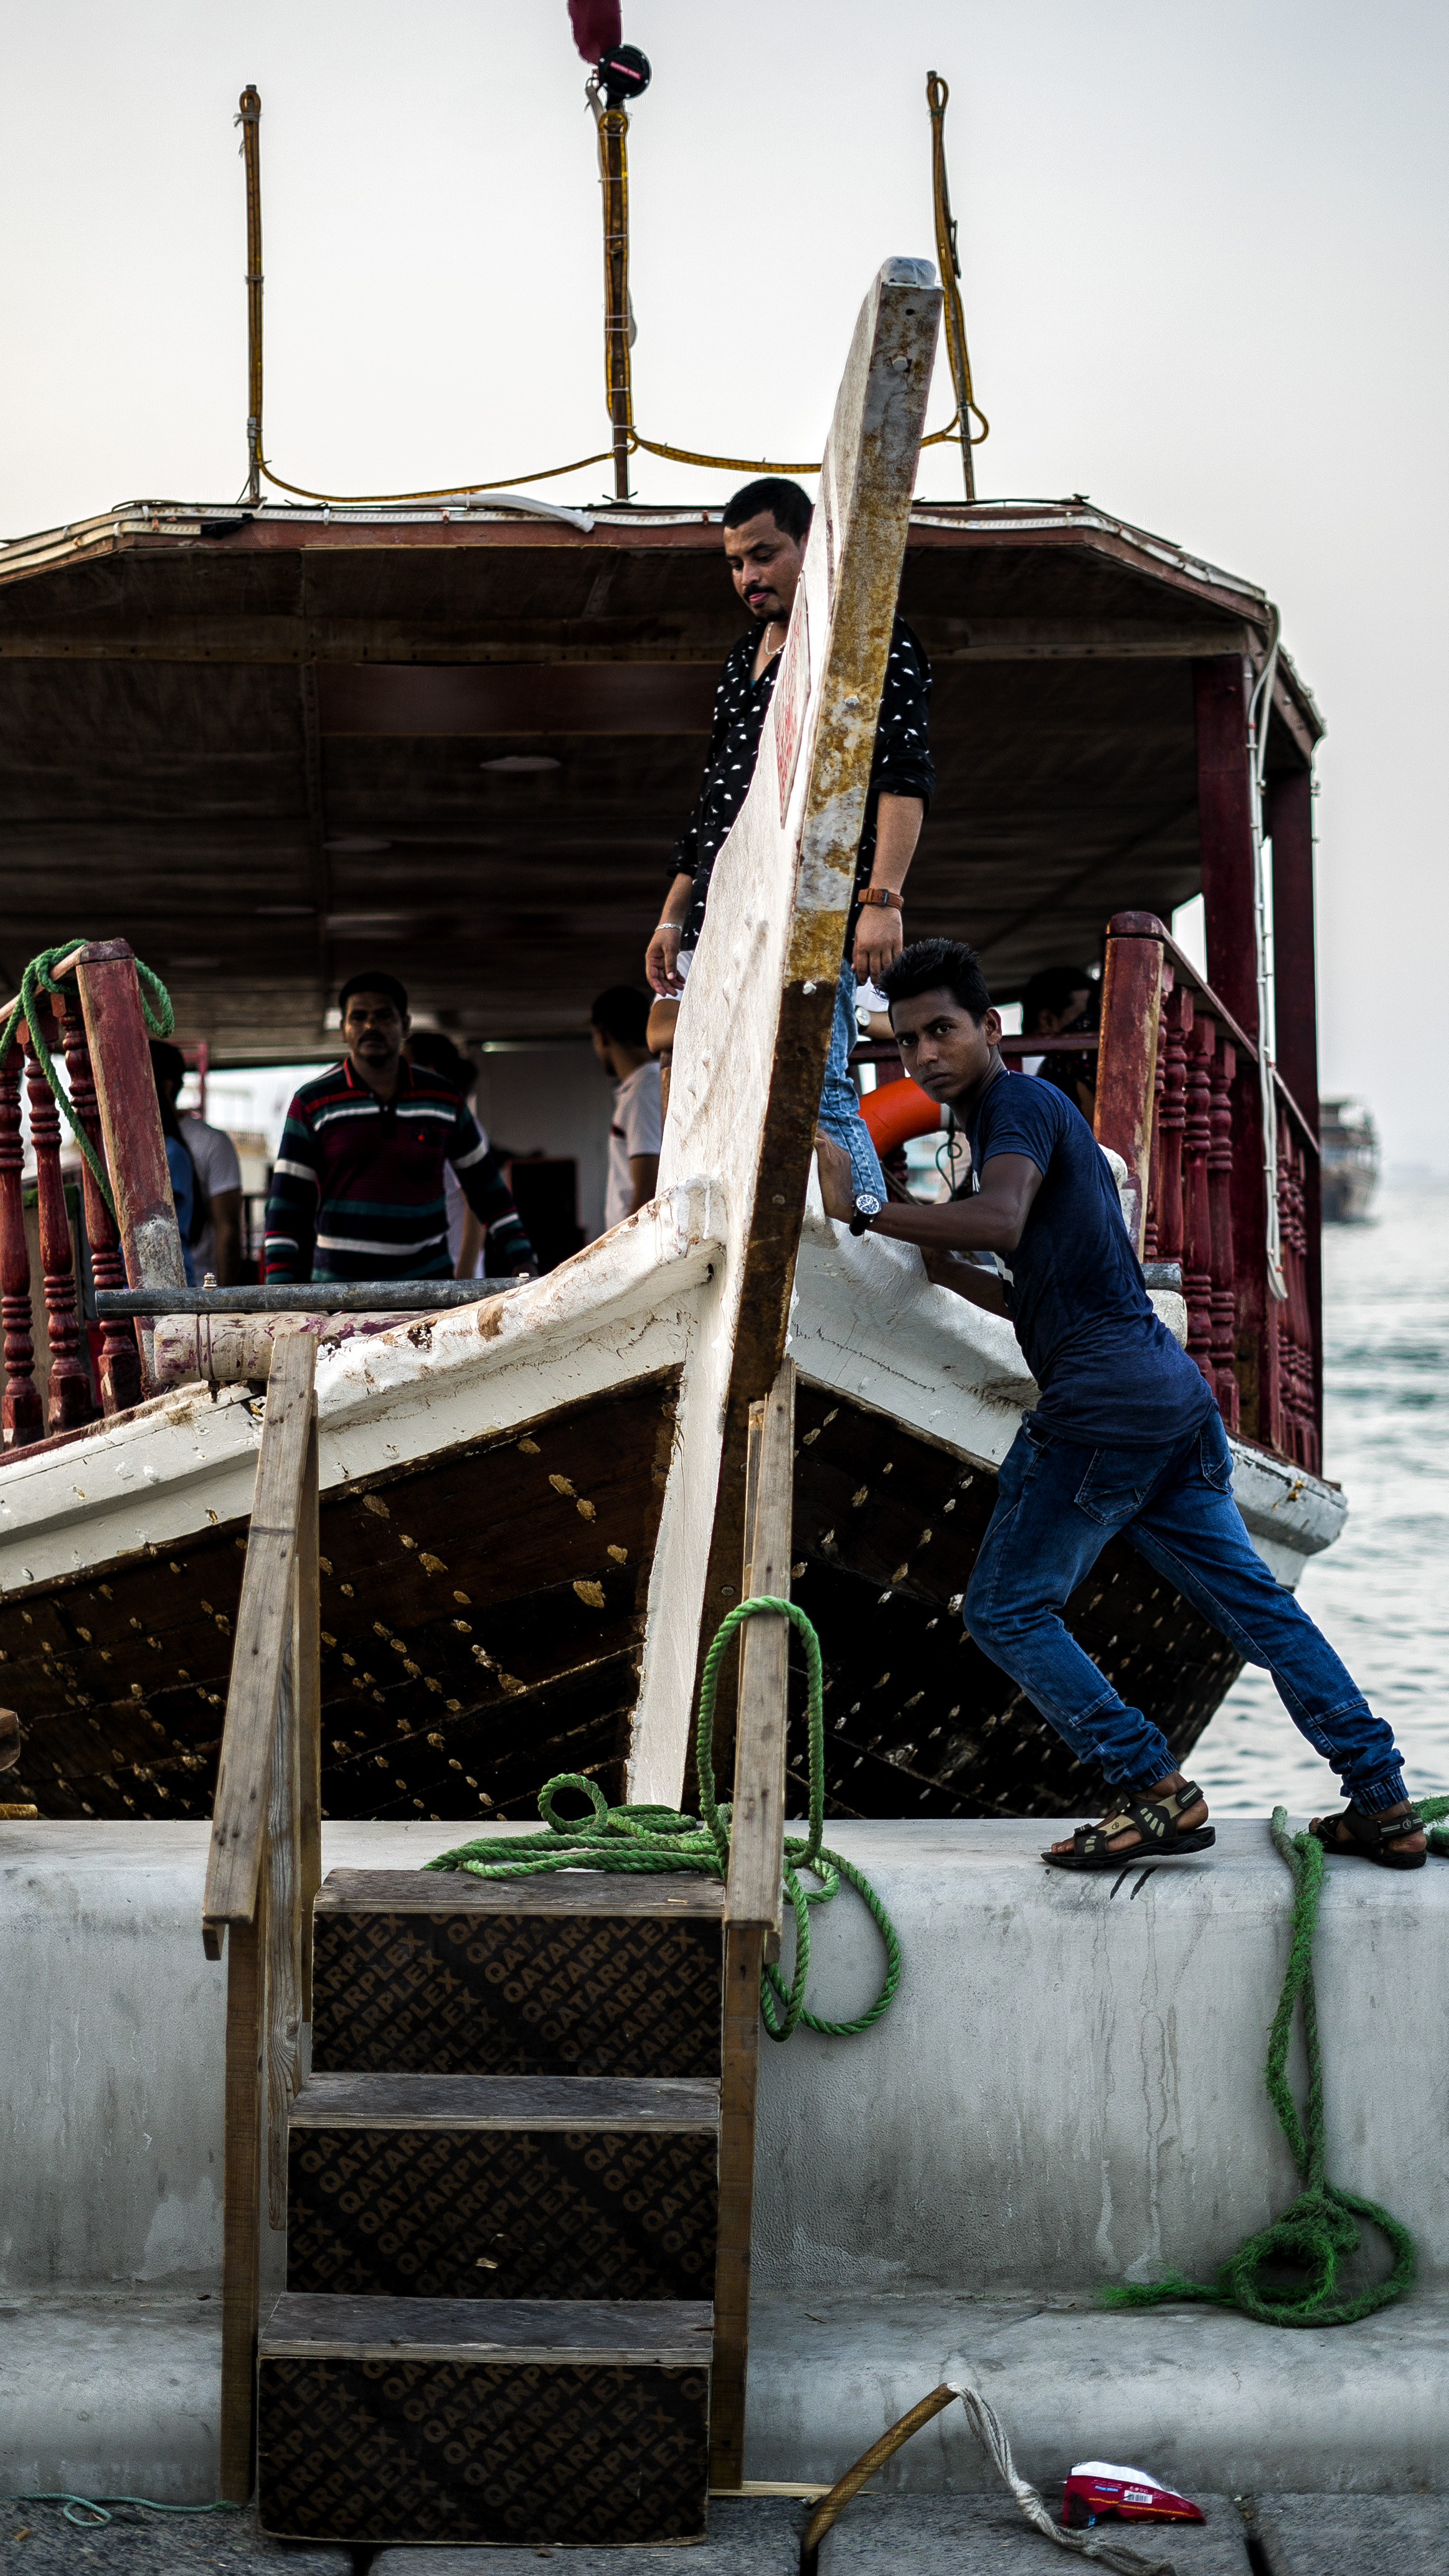
water, skateboarding, recreation, snow, winter, skateboard, ladder, boardsport